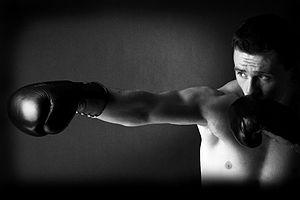
Vitali Tajbert est un boxeur allemand né le 25 mai 1982 à Mikhaïlovka, Russie.